Das Stundenglas

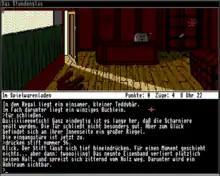
"Das Stundenglas" has time and point mechanics; all actions cause time to pass in-game, while certain actions award the player points. The player's points and the current time are indicated on the right of the screen.

The residents of this world, both human and creature, have coins that the protagonist must collect. The eponymous hourglass is missing along with half of the town's residents, and the protagonist must find twelve coins in order to bring everything and everyone back, and fix the mistakes of the present post-apocalyptic world through actions in the past. The twelve coins belong to the remaining townspeople, and the protagonist must perform quests for them to earn the coins. Each of the coins are marked by a number, and these numbers correspond to archways marked around the town.